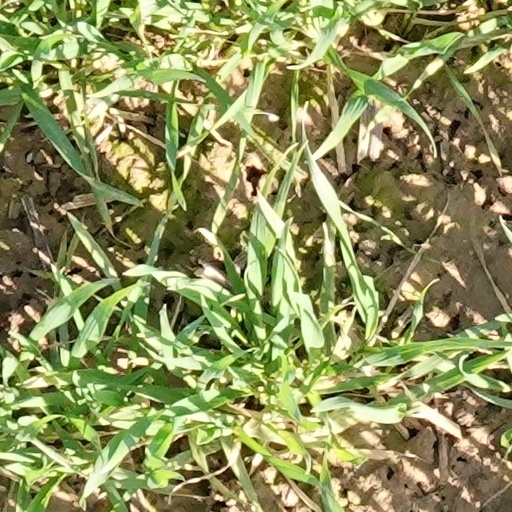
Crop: wheat